Dário Villares Barbosa

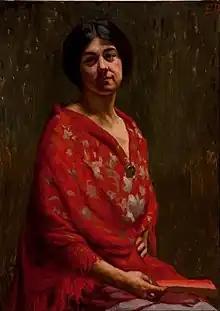
"Espanhola", 1900

During his time in Paris, Barbosa produced some of his most important works. His paintings were characterised by their bright colours and bold brushstrokes, which reflected the influence of the modernist movement. He also experimented with different styles and techniques, and his works ranged from landscapes and portraits to nudes and still lifes.